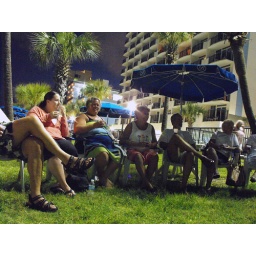
Drinking homemade red wine in a dixie cup on the beach, at night, with Mum &amp;amp; Bill's &amp;quot;beach friends&amp;quot;.